Bands of the Household Division (United Kingdom)

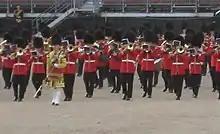
The massed bands during the Beating Retreat in 2008.

The Beating Retreat is a massive gathering of the band's of the Household Division on Horse Guards Parade. It is based on a 16th-century military ceremony in England that was first used to recall nearby patrolling units to their castle. It is held each year, on the Wednesday and Thursday evenings preceding Trooping the Colour, with the Massed Bands, Pipes and Drums and Corps of Drums of the Household Division, supported by The King's Troop and visiting military bands from around the world.